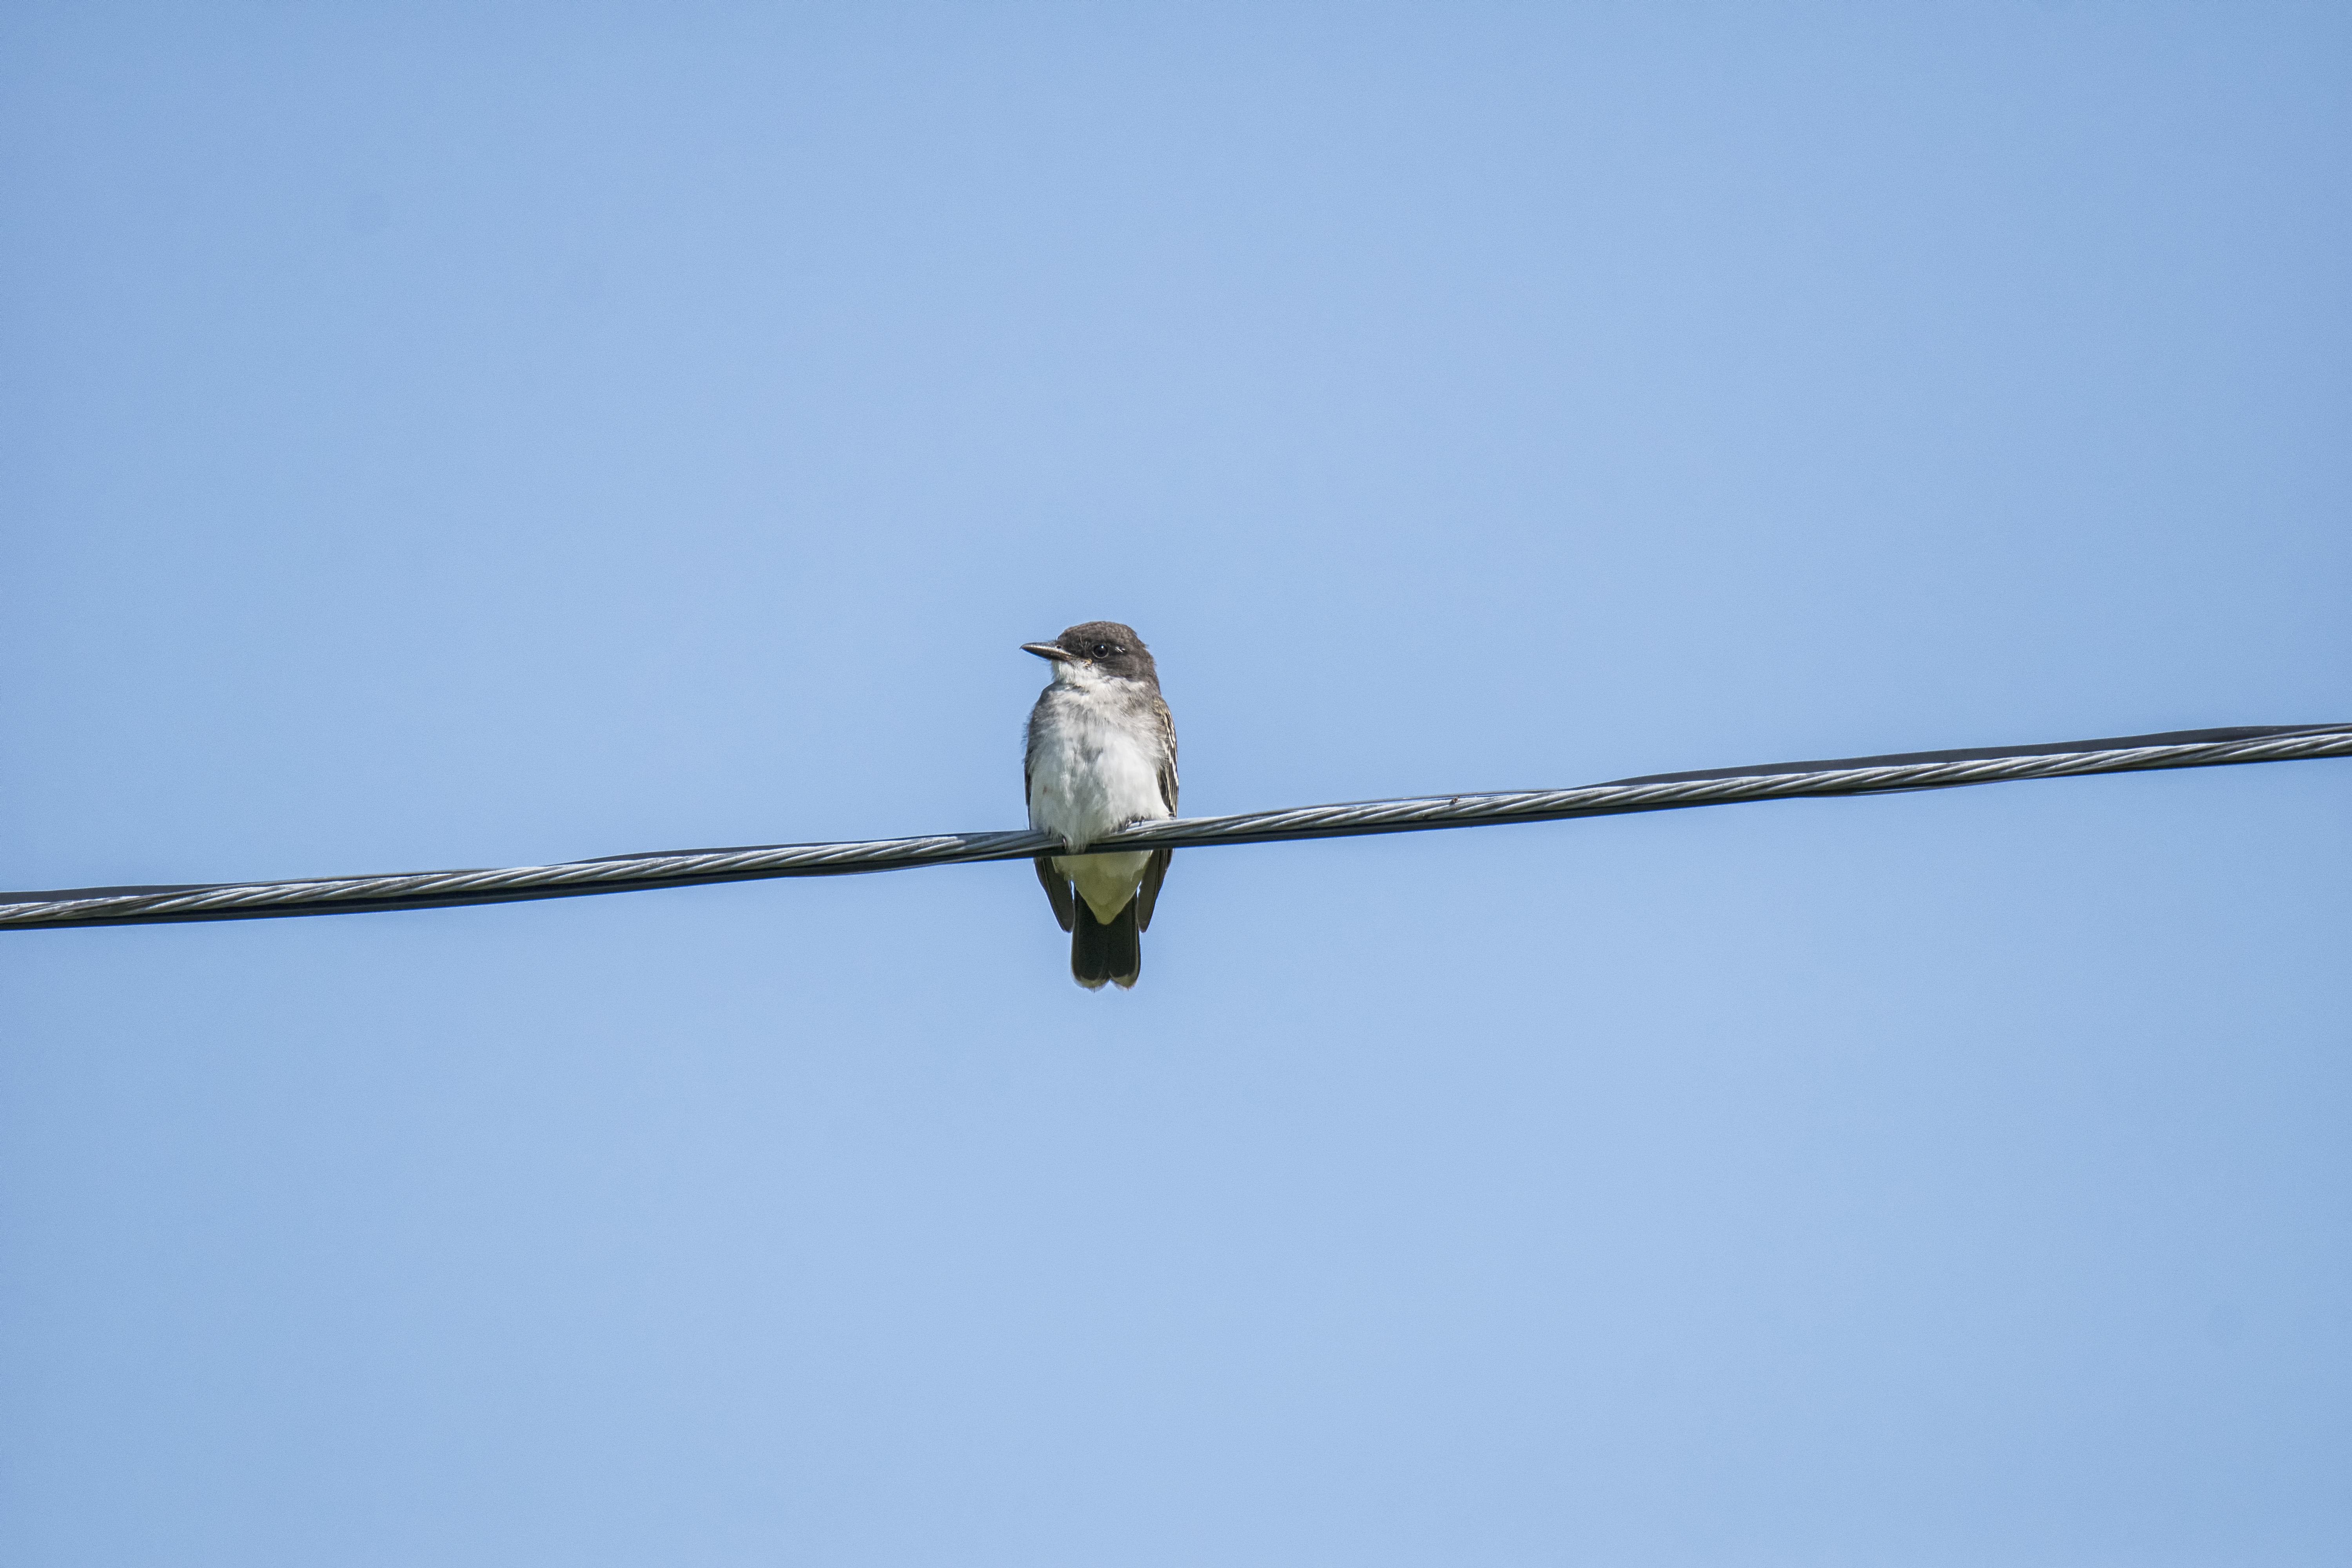
branch, bird, wing, flight, blue, fauna, canada, vertebrate, eastern, quebec, sherbrooke, oiseau, tyran, tritri, kingbird, swallow, perching bird